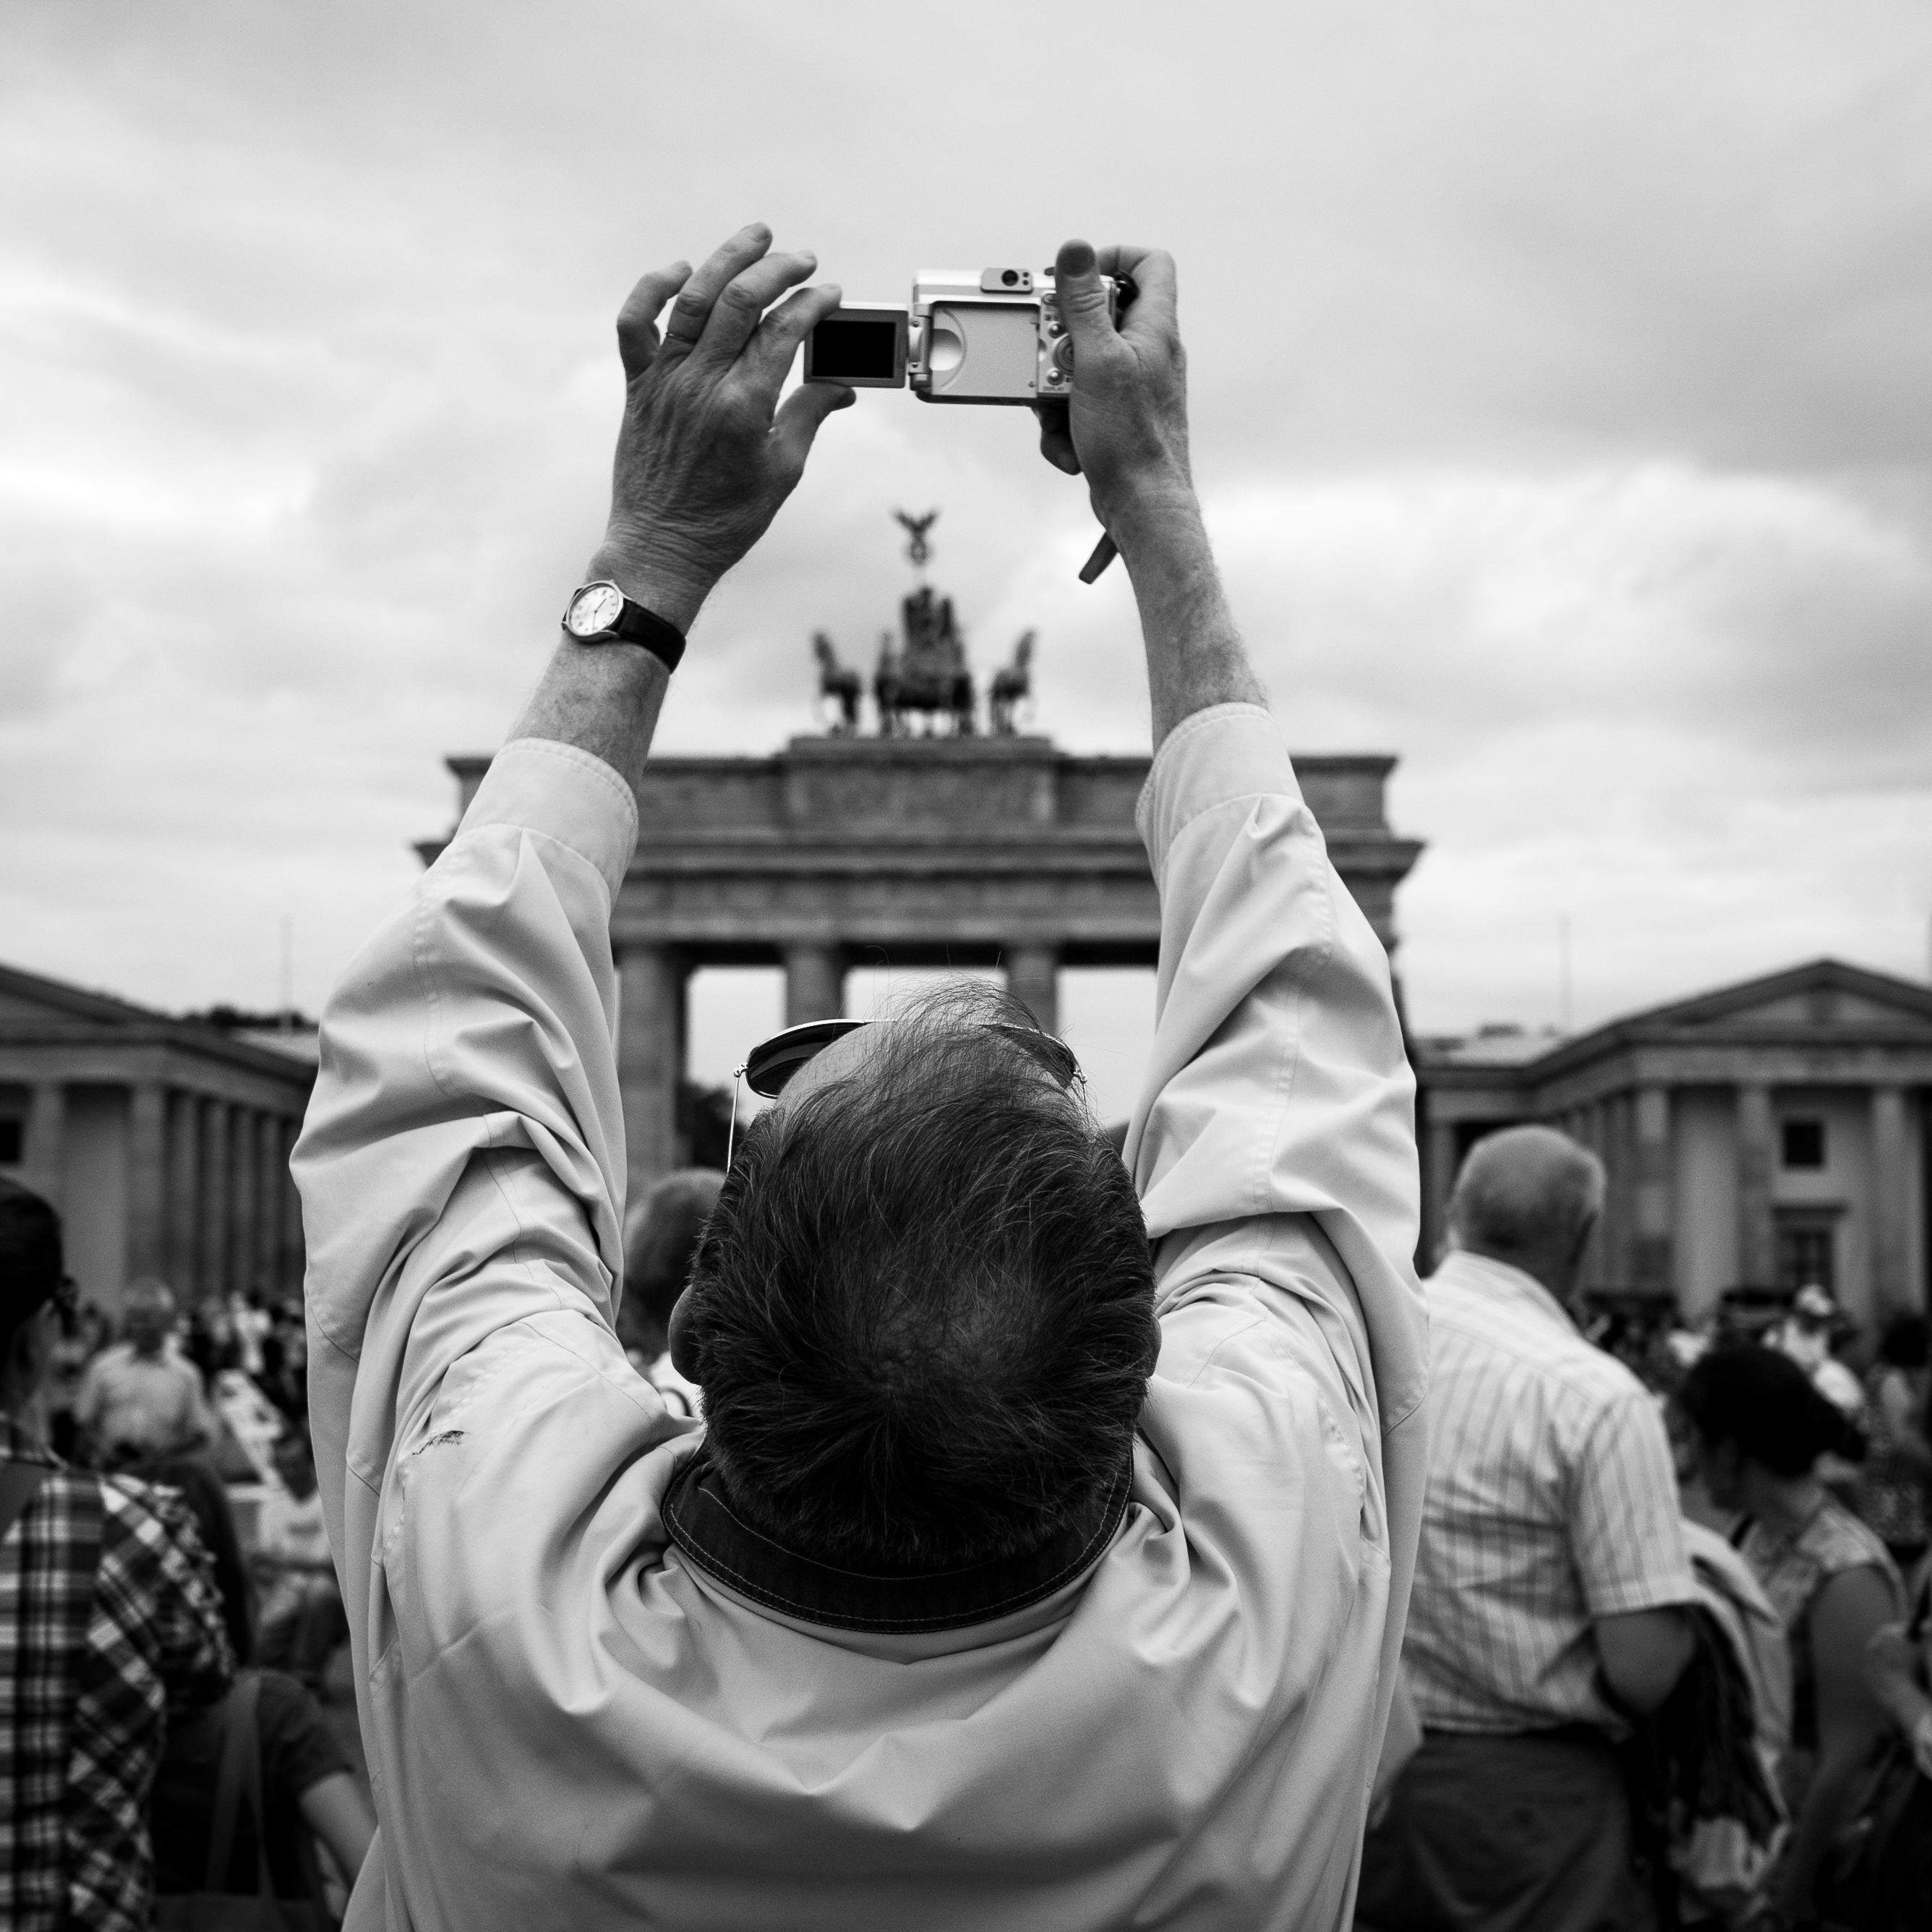
man, person, black and white, people, white, photography, crowd, black, monochrome, streetphotography, temple, photograph, thomasleuthard, interaction, monochrome photography